169th Rifle Division (Soviet Union)

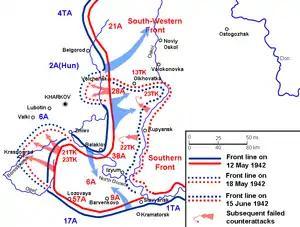
Second Battle of Kharkiv. Note position of 28th Army.

Marshal S. K. Timoshenko, who now commanded Southwestern Front, planned a new offensive to liberate Kharkiv with two shock groups. 28th Army formed the center of the northern group, with 21st Army to its north and 38th Army to its south. Ryabyshev's Army, located northeast of the city and with the bulk of the armor support, was expected to lead the advance. The 169th's initial objective was the village of Ternovaya in cooperation with the 175th; this was held by elements of the 429th Regiment of the 294th Infantry Division. Rogachevskii's reconnaissance thoroughly surveyed the defenses and passed on 43 specific targets to the supporting artillery. These included three artillery and two mortar batteries plus a pair of antitank guns; altogether the 169th outgunned the defenders 54 to 26.